Cathedral of the Annunciation, İskenderun

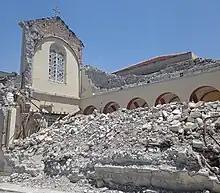
Church after earthquake

The cathedral was badly damaged when its roof and part of its walls collapsed in the 2023 Turkey–Syria earthquake.